Women Are Angels

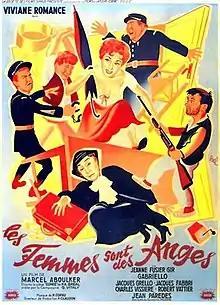

Women Are Angels (French: Les femmes sont des anges) is a 1952 French comedy film directed by Marcel Aboulker and starring Viviane Romance, Jeanne Fusier-Gir and André Gabriello. The film's sets were designed by the art director Georges Petitot.